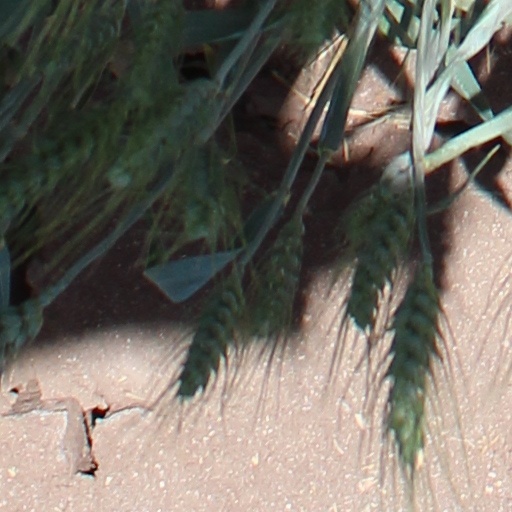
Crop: wheat